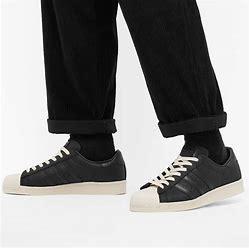
Brand: Adidas
Model: Superstar 82